Capital punishment in the Philippines

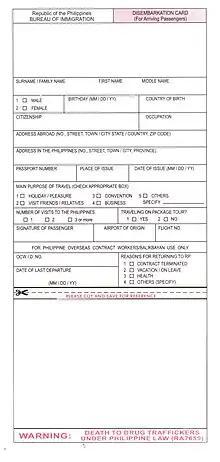
An old Philippine embarkation card (erroneously) warning visitors of the death penalty for drug trafficking after the abolition. The caveat has since been deleted in subsequent versions.

On April 15, 2006, the sentences of 1,230 death row inmates were simultaneously commuted to life imprisonment, which Amnesty International believes to be the "largest ever commutation of death sentences".